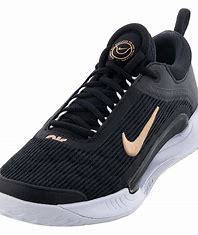
Brand: Nike
Model: Court Zoom NXT